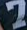
Number: 7